Theatre Royal, Aldershot

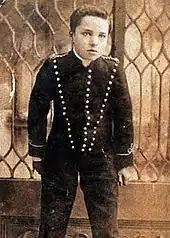
A teenage Charlie Chaplin in the play "Sherlock Holmes", in which he appeared at the Theatre Royal in 1904

Located on the corner of Gordon Road and Birchett Road in Aldershot, the Theatre Royal replaced the Apollo Music Hall which had been on the corner of Union Street and Grosvenor Road in Aldershot from 1856 until it was destroyed by a fire in February 1889 during a performance of "Monte Cristo & Co". Originally a music hall, the Theatre Royal was regularly visited by touring companies of the D'Oyly Carte Opera Company. From 1887 this theatre was run by Clarence Sounes. The new theatre was designed by the theatre architects Bertie Crewe and W. G. R. Sprague.